Bill Evans (basketball coach)

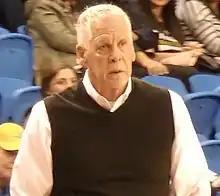
Evans in 2017.

William LaVar Evans (born December 31, 1948) is a college basketball head coach, currently the head coach at USU Eastern.